Mistral (wind)

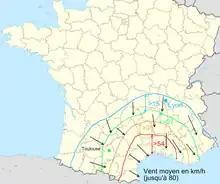
A map showing the force of the mistral one day in November 2008. The wind reached a speed of , with average speeds of more than near Marseille.

The mistral takes place each time there is an anticyclone, or area of high pressure, in the Bay of Biscay, and an area of low pressure around the Gulf of Genoa. When this happens, the flow of air between the high and low pressure areas draws in a current of cold air from the north which accelerates through the lower elevations between the foothills of the Alps and the Cevennes. The conditions for a mistral are even more favorable when a cold rainy front has crossed France from the northwest to the southeast as far as the Mediterranean. This cold, dry wind usually causes a period of cloudless skies and luminous sunshine, which gives the mistral its reputation for making the sky especially clear. There is also, however, the mistral noir, which brings clouds and rain. The mistral noir occurs when the Azores High is extended and draws in unusually moist air from the northwest.